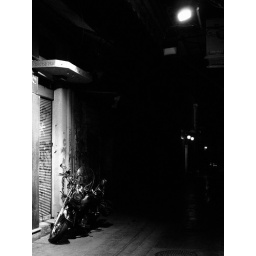
under the street lamp